Ken Hargreaves

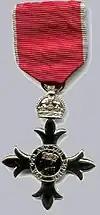
MBE insignia

Joseph Kenneth Hargreaves, MBE, FCIS (1 March 1939 – 23 June 2012), served as the Conservative Member of Parliament for Hyndburn in Lancashire between 1983 and 1992.